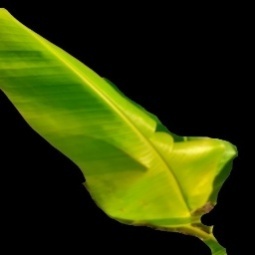
Label: Sulphur